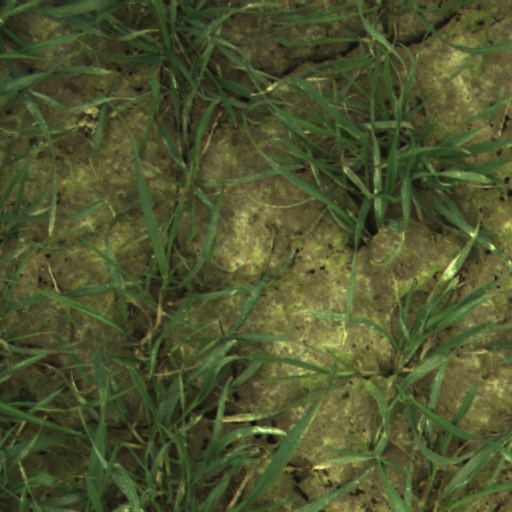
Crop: wheat